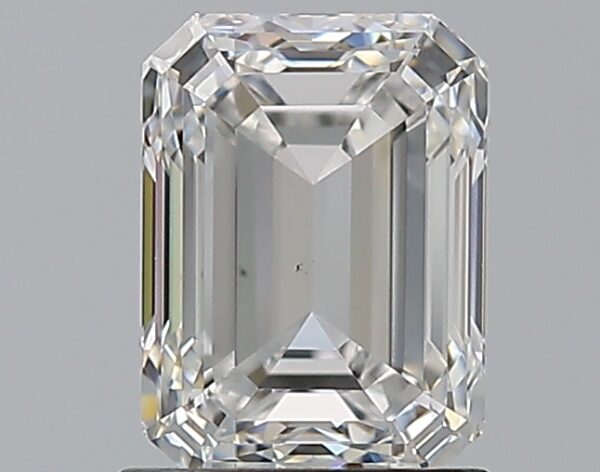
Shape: emerald
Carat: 1.5
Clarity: VS1
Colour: F
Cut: VG
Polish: EX
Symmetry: EX
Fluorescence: F
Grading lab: GIA
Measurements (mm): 7.31 x 5.4 x 3.75